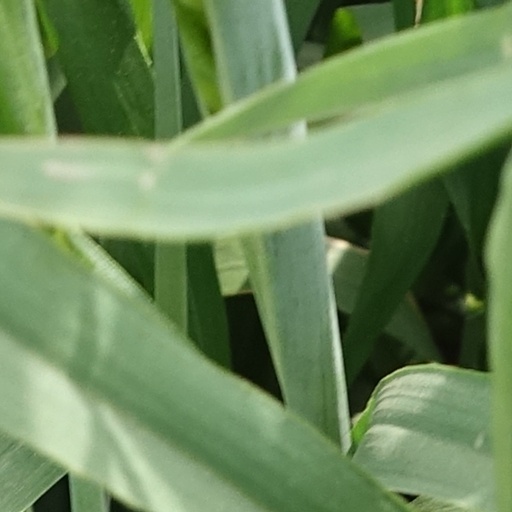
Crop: wheat